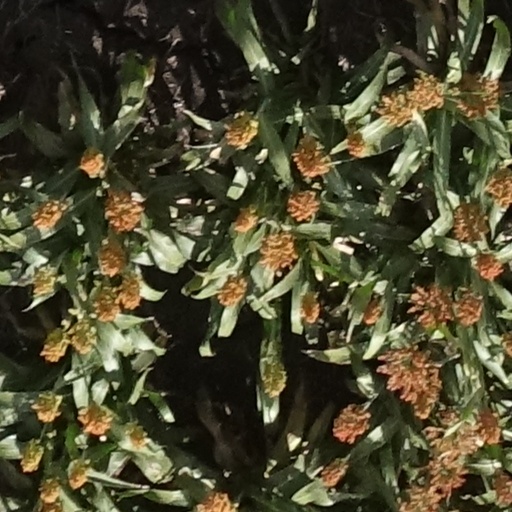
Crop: sorghum